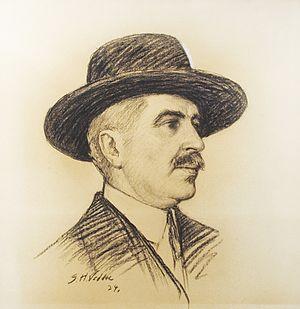
Achille Rivarde est un violoniste et enseignant britannique d'origine américaine, qui a travaillé principalement en Europe et Londres.